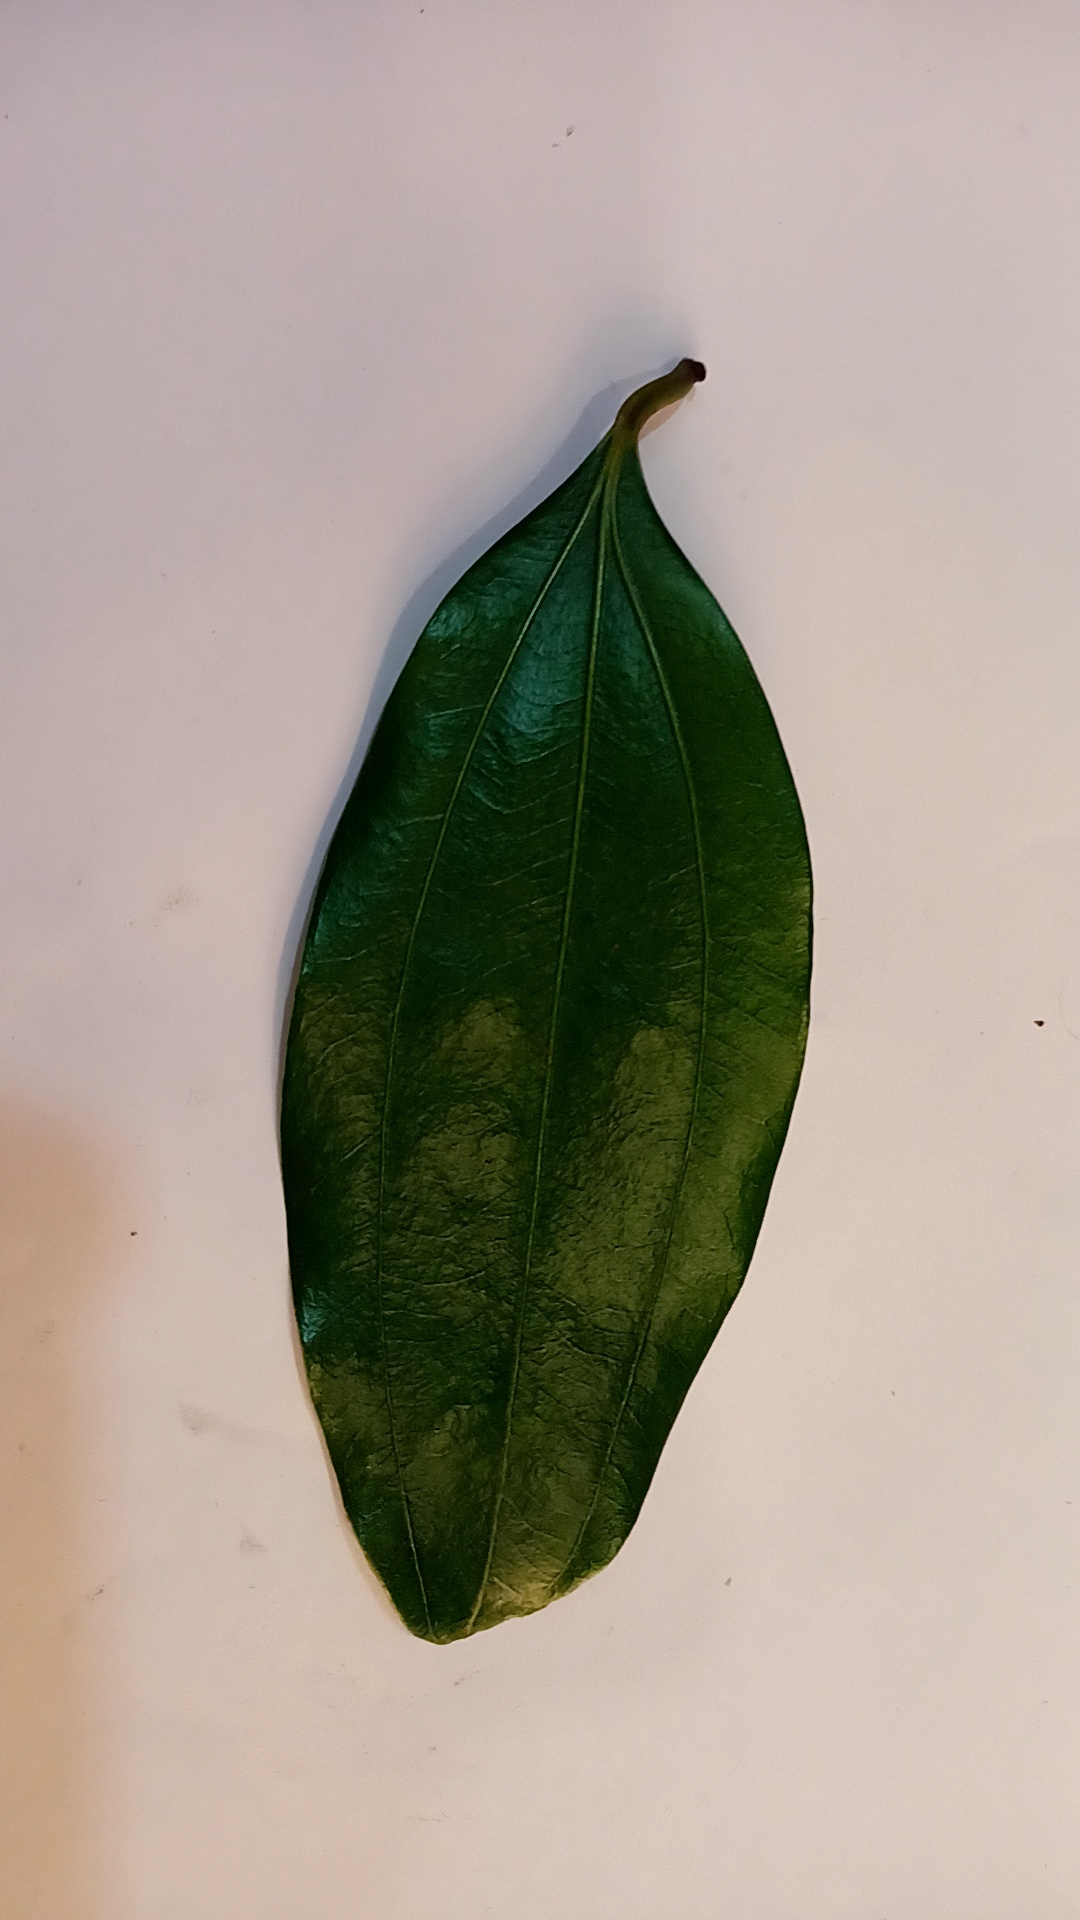
Label: Healthy